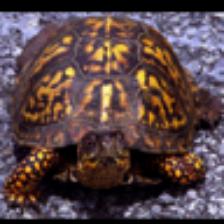
Label: NonHuman